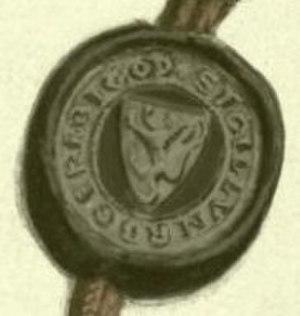
Roger (IV) Bigot est un baron anglais né vers 1245 et mort avant le 6 décembre 1306.